Elissa Slotkin

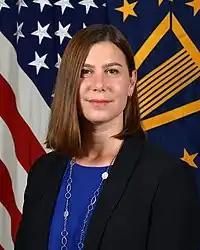
Slotkin as Assistant Secretary of Defense for International Security Affairs

Slotkin interned at the U.S. Department of State (2002). She worked as a political analyst (2003-2004) and intelligence briefer (2004-2005) for the Central Intelligence Agency. From 2005 to 2006, she was a senior assistant on the staff of the Director of National Intelligence. She was the leader of a CIA assessment team in Iraq from 2006 to 2007, and the National Security Council staff’s director for Iraq policy from 2007 to 2009. From 2009 to 2011, Slotkin was a senior advisor on Iraq policy at the U.S. State Department and in 2011 she joined the staff of the Under Secretary of Defense for Policy as an advisor on Middle East policy. In 2012, Slotkin became chief of staff for the Assistant Secretary of Defense for Policy and later that year was appointed Principal Deputy Assistant Secretary of Defense for Policy. She was appointed Principal Deputy Under Secretary of Defense for Policy in 2013 and in 2014 was appointed as Principal Deputy Assistant Secretary of Defense for International Security Affairs. From 2015 to 2017, Slotkin was acting Assistant Secretary of Defense for International Security Affairs, where she oversaw policy related to Russia, Europe, the Middle East and Africa. She served three tours in Iraq over five years.